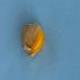
Maize quality: Bad